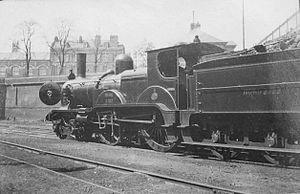
Les 220 Nord 2.121 à 2.180 sont des locomotives de la compagnie des chemins de fer du Nord affectées aux trains rapides de voyageurs. Elles sont mises en service en 1898 et retirées en 1933. À la création de la SNCF en 1938, il reste seulement 4 machines immatriculées dans la série 2-220 A 1 à 4.